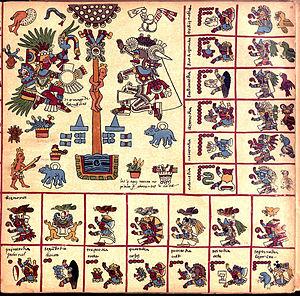
Tonatiuh dans la mythologie aztèque désignait le dieu personnifiant le soleil.
Dans la mythologie aztèque, Mictlantecuhtli est le dieu de la mort. Son nom signifie « seigneur du Mictlan », le domaine de la mort, le lieu le plus bas de l'inframonde. Selon un des mythes de la création du monde, c'est là que Tezcatlipoca et Quetzalcoatl l'ont enfermé en mettant en ordre les éléments. Comme principal dieu de la mort, le culte de Mictlantecuhtli était particulièrement important et impliquait des sacrifices humains et des actes de cannibalisme.